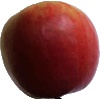
Label: apple_crimson_snow